Clifford Keal

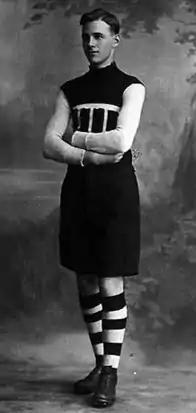

Clifford Hurst Keal (2 March 1901 – 3 October 1965) was an Australian rules footballer for the Port Adelaide Football Club between 1920 and 1929.